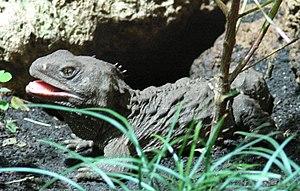
Les rhynchocéphales sont un des deux ordres de lepidosauriens.
Les Sphenodontidae sont une famille de rhynchocéphales. Elle a été définie par Edward Drinker Cope en 1870.
Sphenodon punctatus, ou Sphénodon ponctué est une espèce de rhynchocephales de la famille des Sphenodontidae.